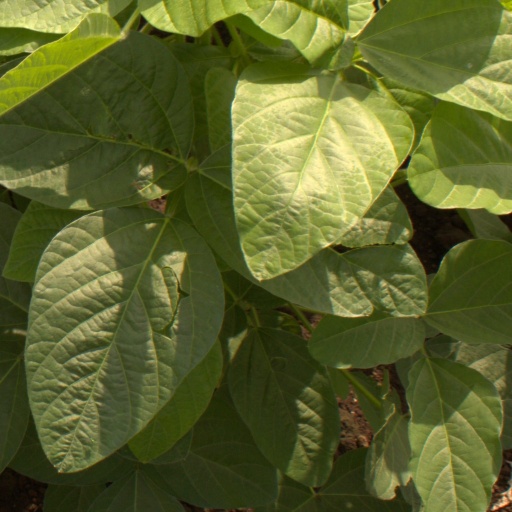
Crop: soybean